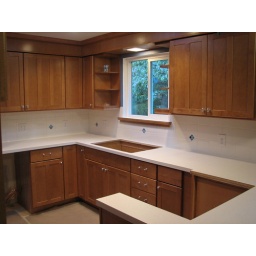
beautiful blue glass tiles diamonds in backsplash area